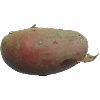
Label: red_potato